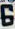
Number: 6